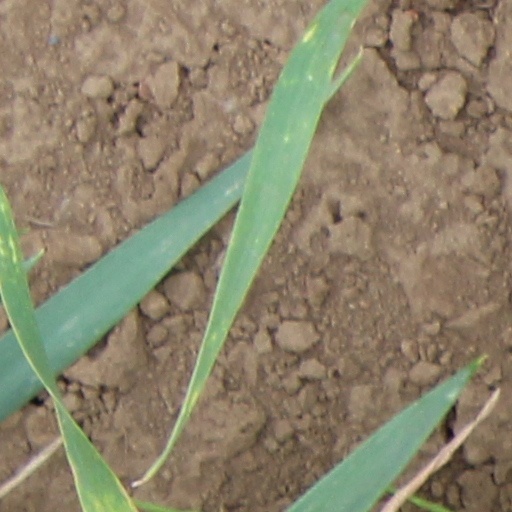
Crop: wheat